Circumcision in Africa

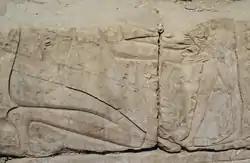
Ancient Egyptian carved scene of circumcision, from the inner northern wall of the Temple of Khonspekhrod at the Precinct of Mut, Luxor, Egypt. Eighteenth dynasty, Amenhotep III, c. 1360 BCE.

Based on engraved evidence found on walls and evidence from mummies, circumcision has been dated to at least as early as 6000 BCE in ancient Egypt.